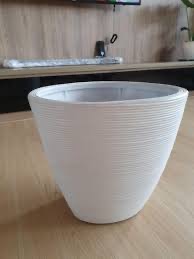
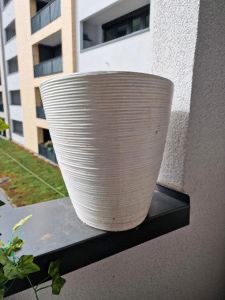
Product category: misc
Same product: yes